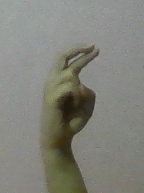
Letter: zay